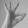
ASL letter: F